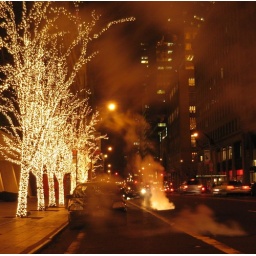
Steam from a street grate backlit by car headlights in midtown Manhattan, New York.